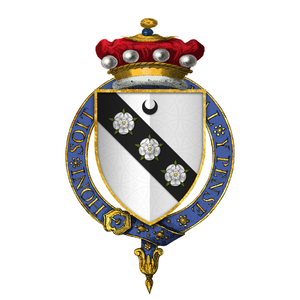
George Carey, 2ᵉ baron Hunsdon était le fils aîné de Henry Carey, 1ᵉʳ baron Hunsdon, et d'Anne Morgan, son épouse. Son père était cousin germain d'Élisabeth Iʳᵉ. En 1560, à l'âge de 13 ans, George est inscrit à Trinity College de l'université de Cambridge. En 1566, il accompagne Francis Russell, 2ᵉ comte de Bedford, dans une mission officielle en Écosse consistant à assister au baptême du futur Jacques 1ᵉʳ d'Angleterre.